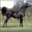
Label: horse